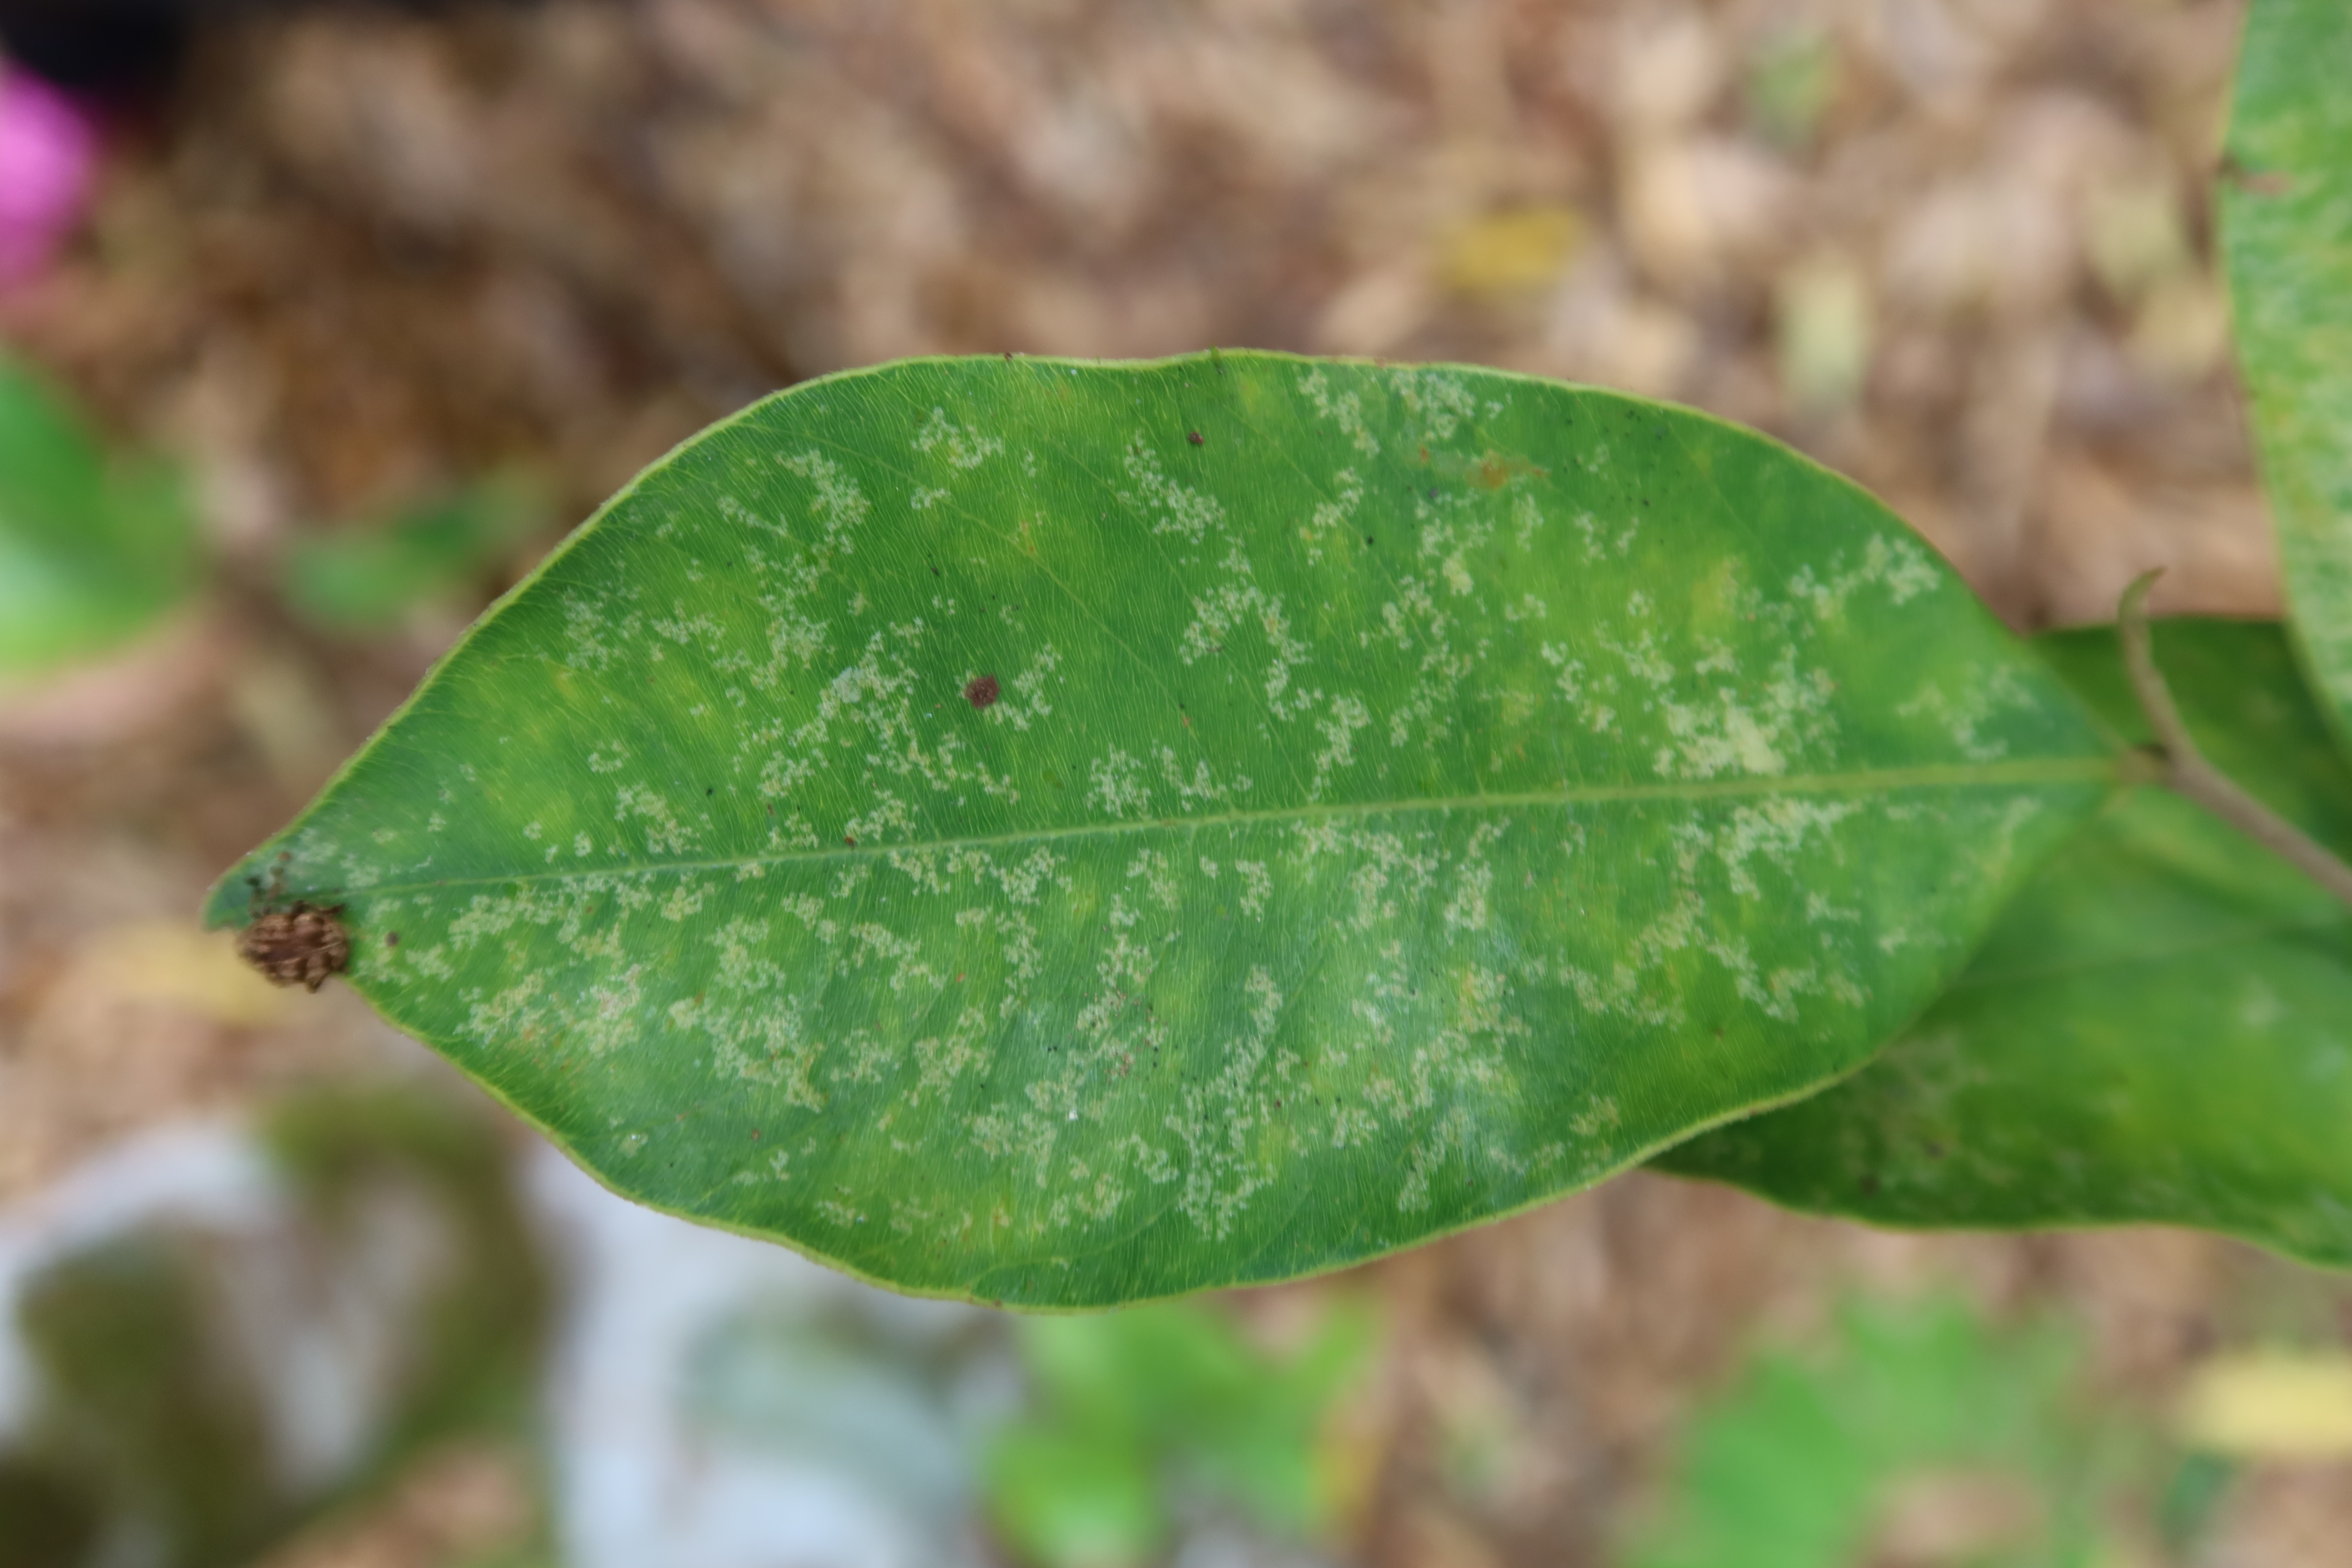
Label: Flea Beetles